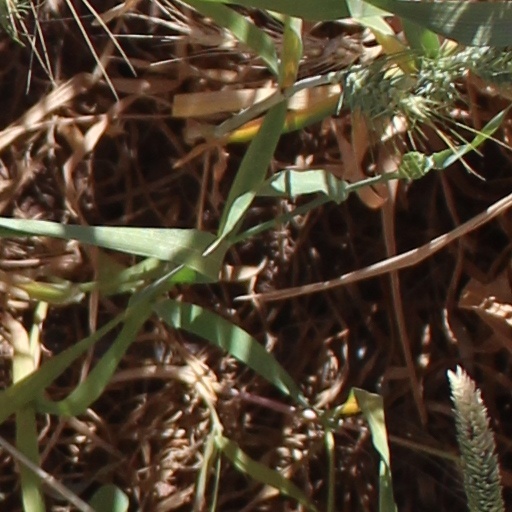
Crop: wheat